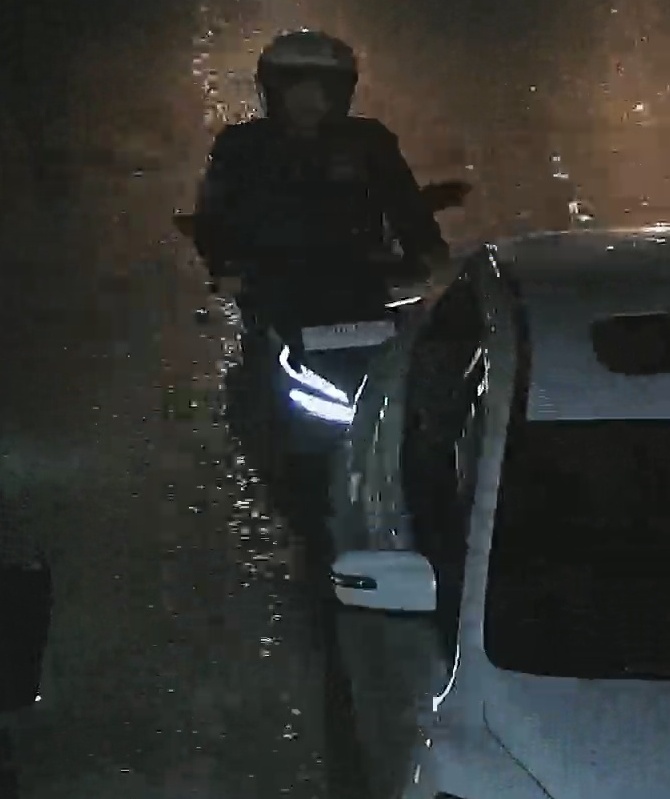
person-with-helmet: 1
person-without-helmet: 0